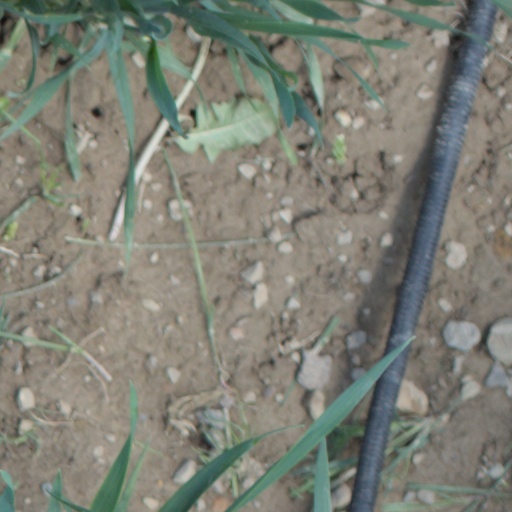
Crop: wheat